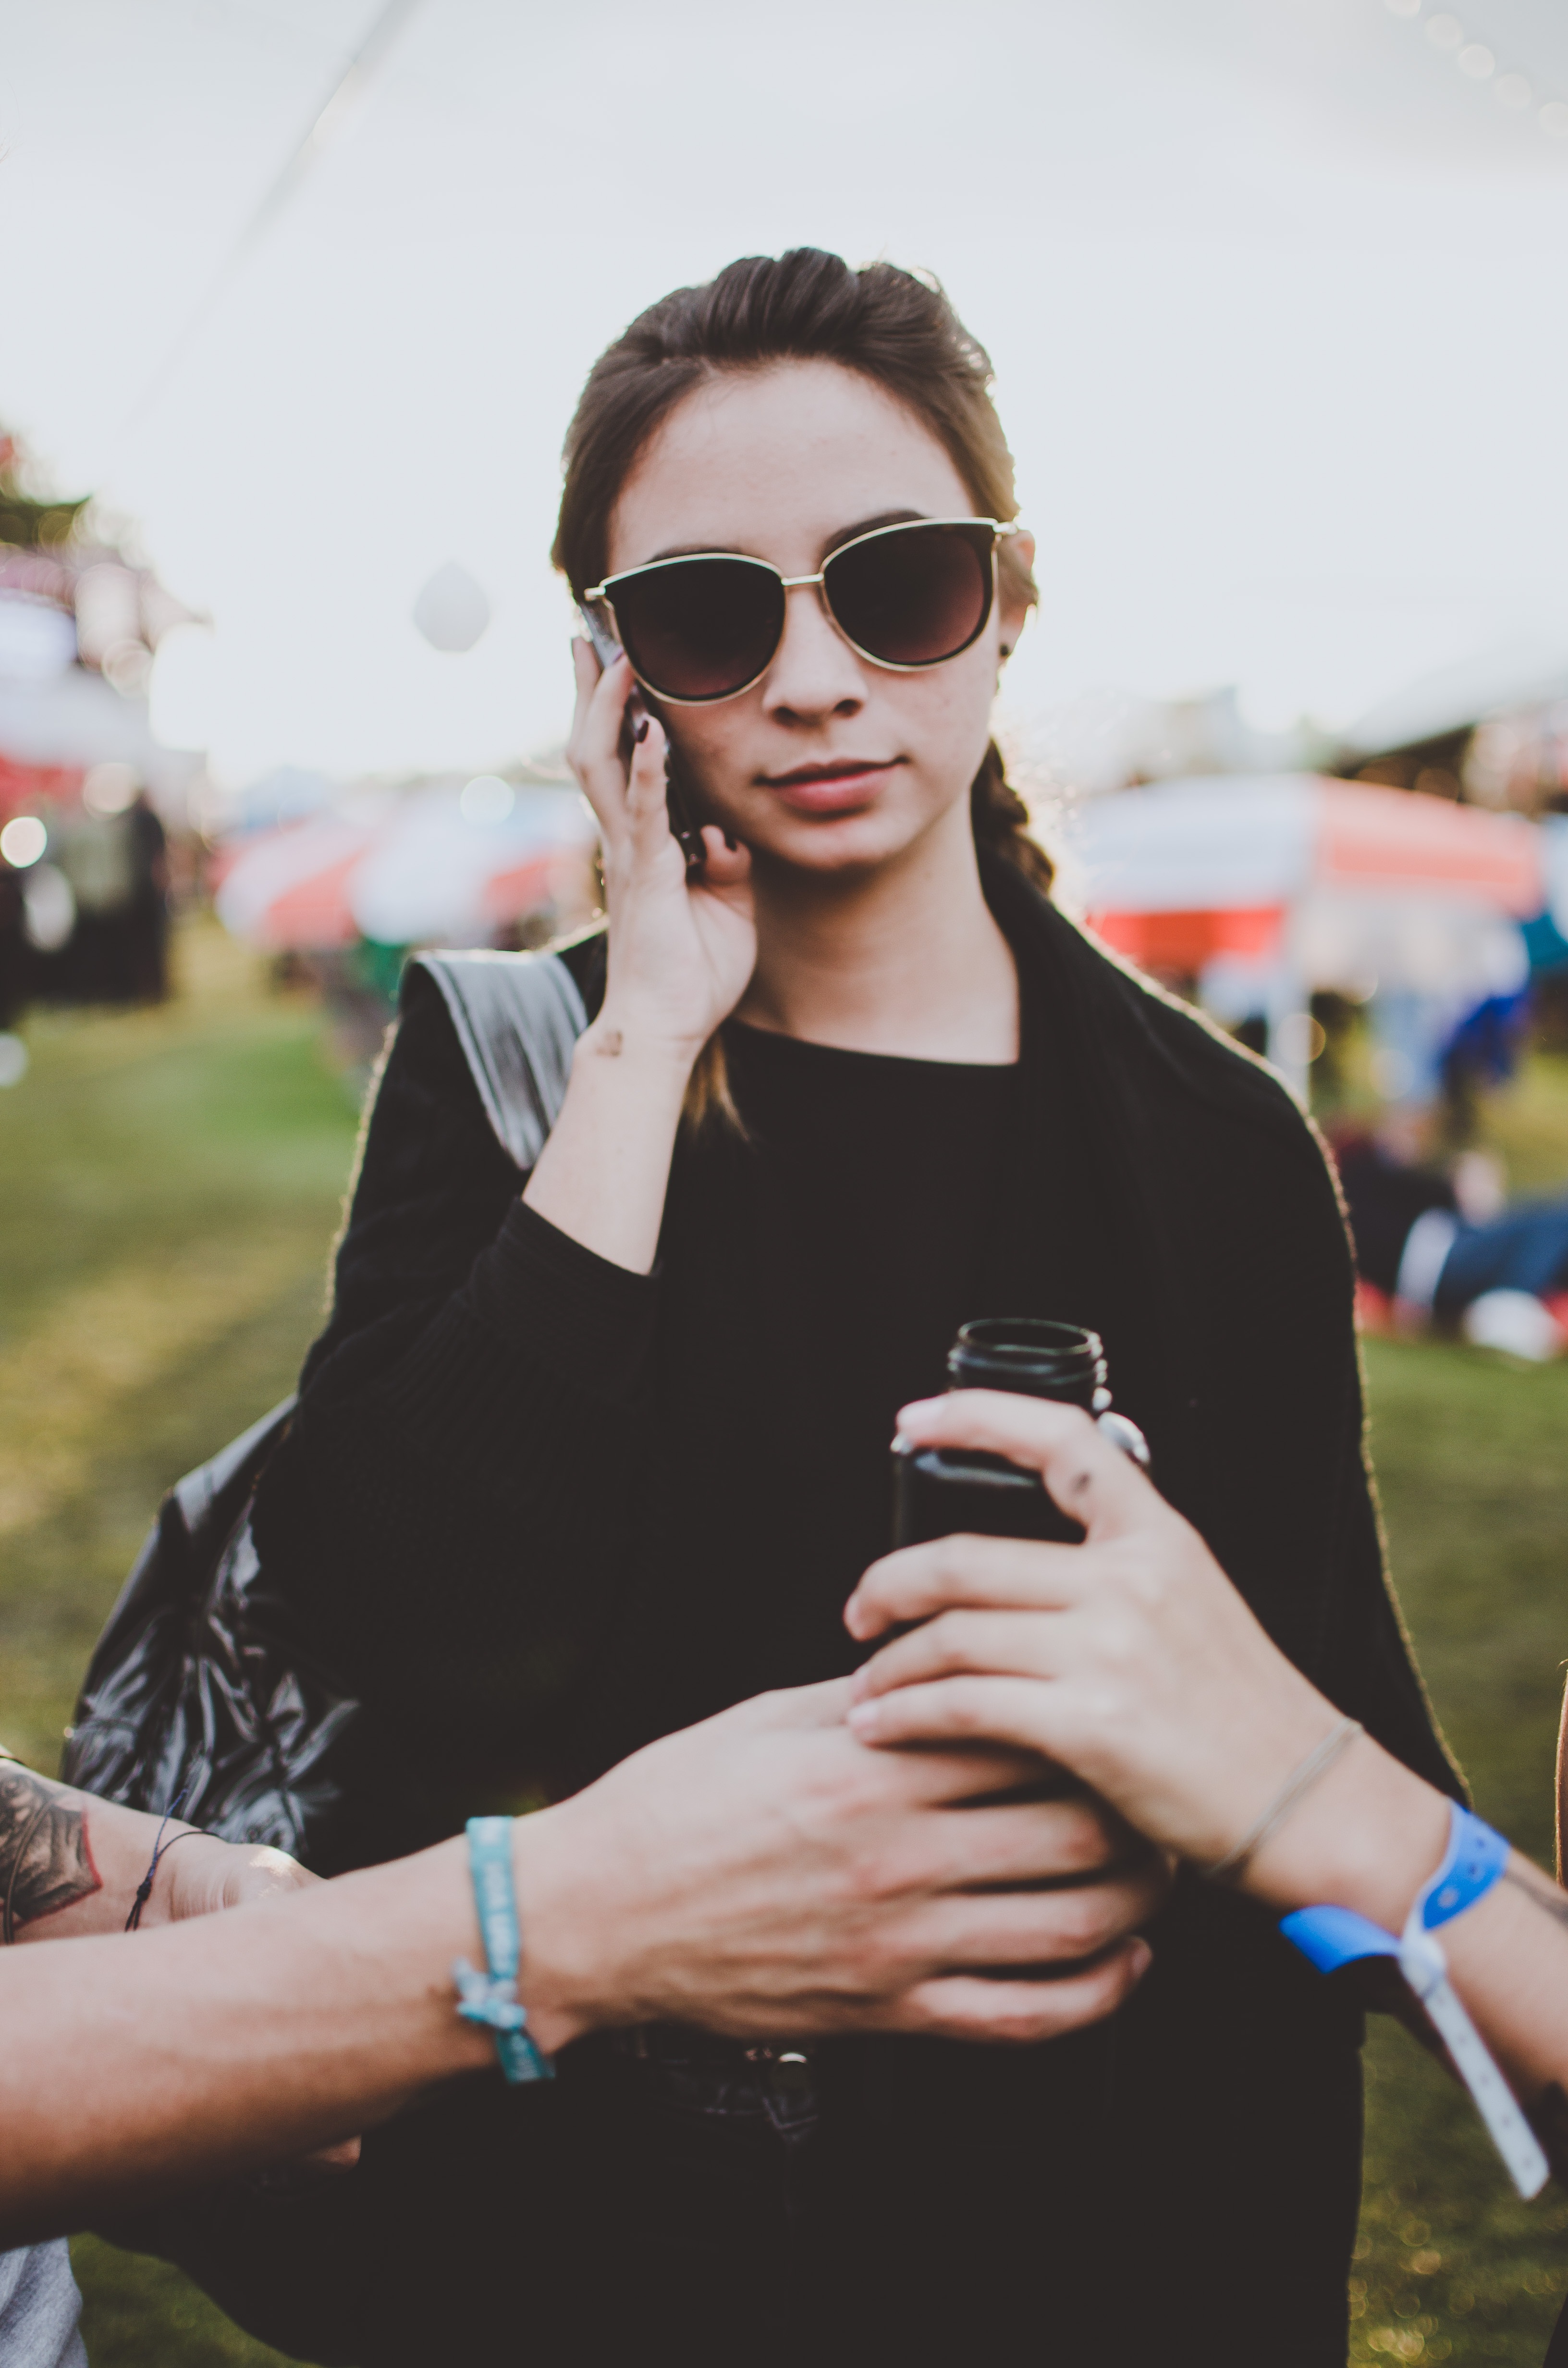
model, spring, fashion, clothing, lady, hairstyle, dress, sunglasses, glasses, eyewear, beauty, awe, photo shoot, vision care, sdd, sdejd